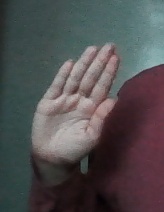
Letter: seen